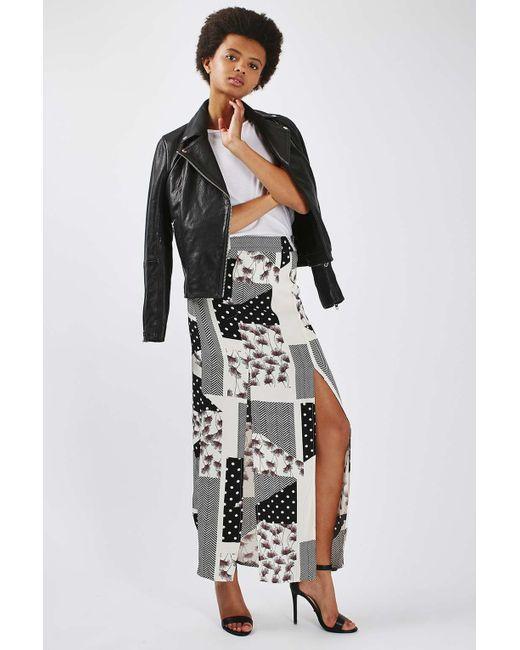
Gemustertes Damenkleid mit Druckmuster und schwarzer Lederjacke